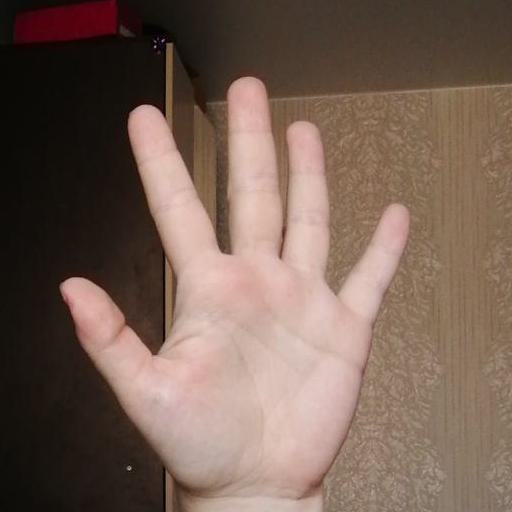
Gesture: palm